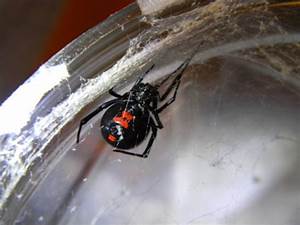
Label: ragno